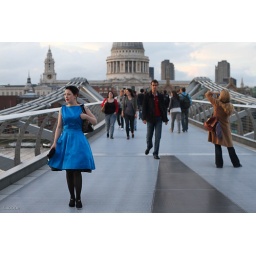
The lady in a blue dress